Curzon Street Baroque

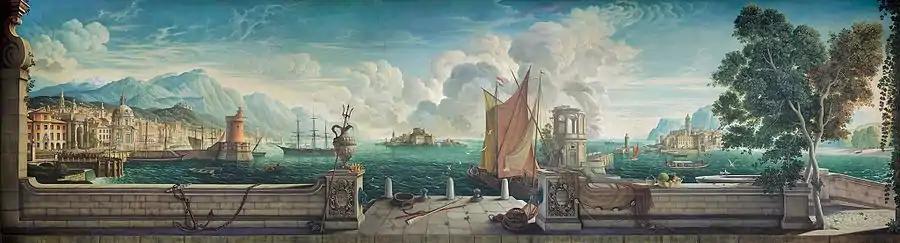
A Canaletto ("often suspicious") was a feature of the scheme. However, for the rich Rex Whistler could provide something similar. Here, a Baroque "Capriccio" mural at Plas Newydd, the "feature panel" of the dining room

According to Osbert Lancaster, key constituents and elements of Curzon Street Baroque included Venetian hand-painted furniture and art in the style of Canaletto (often of doubtful provenance). An ecclesiastical air could also be employed, which could be achieved by twisted Baroque candlesticks, old leather bound hymn books hollowed out to become cigarette boxes, and ancient gilt prie-dieux transformed into cabinets for the disguising of gramophones. Further objets d'art would include plaster saints suffering torment in coverings of iridescent paint.